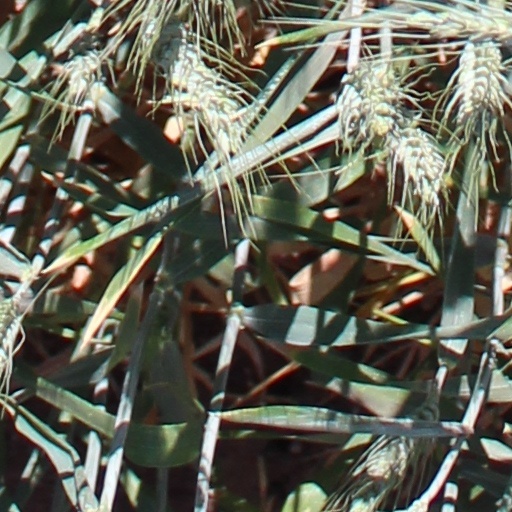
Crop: wheat